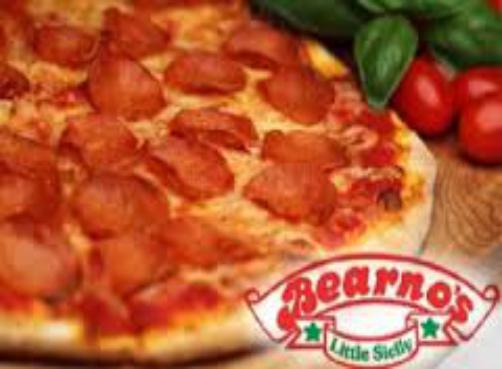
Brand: Bearno's
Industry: Food